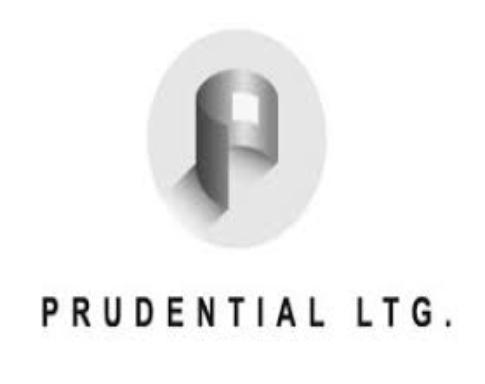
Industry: Others